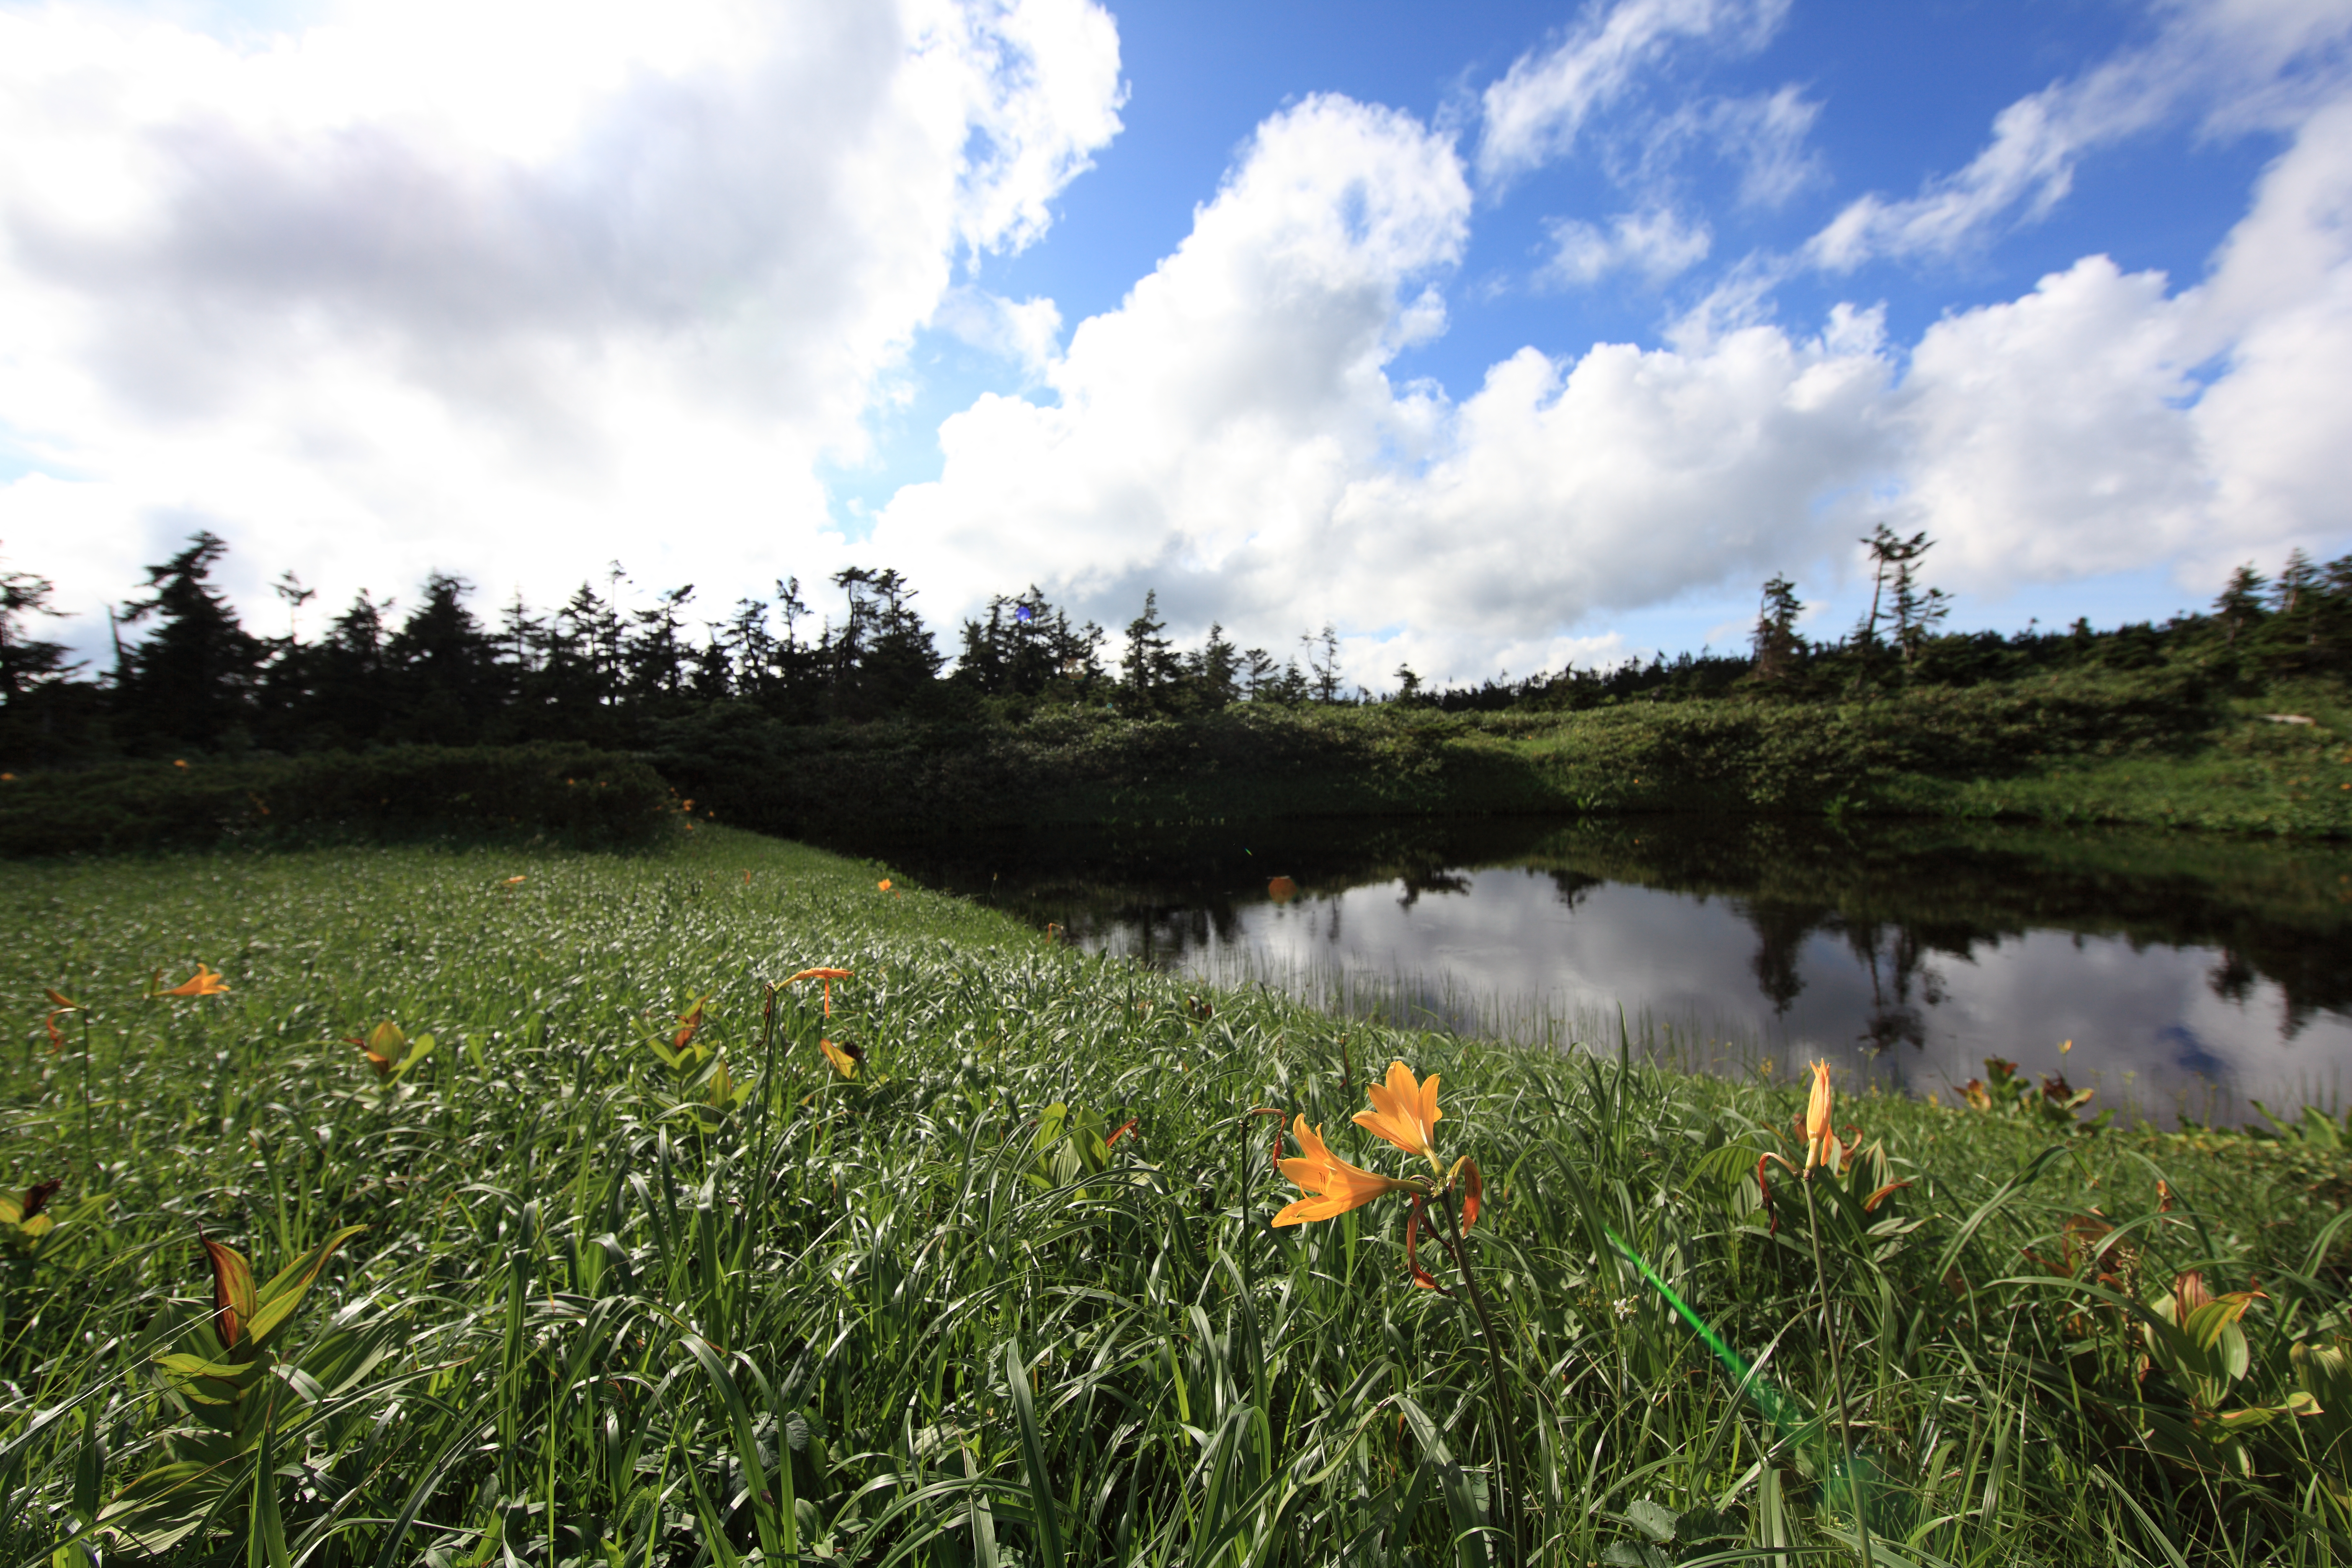
landscape, tree, water, nature, grass, marsh, wetlands, cloud, plant, sky, field, meadow, prairie, sunlight, morning, leaf, hill, flower, lake, reflection, high, autumn, flora, wildflower, grassland, wetland, 5d, hires, habitat, markii, hi, res, resolution, iwate, hachimantai, rural area, natural environment, grass family